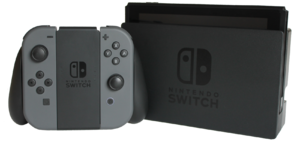
Nintendo Switch
"Nintendo Switch er en spillekonsol udviklet af Nintendo. Konsollen var kendt under kodenavnet NX frem til afsløringen den 20. oktober 2016, og blev lanceret internationalt den 3. marts 2017. Nintendo betragter Switch som en ""hybrid""-konsol: Den er primært designet som en hjemmekonsol, hvor hovedenheden placeres i en dockingstation for at oprette forbindelse til et fjernsyn. Alternativt kan den fjernes fra dockingstationen og bruges på samme måde som en tablet-computer via dens LCD touchscreen eller placeres i en stand-alone tabletop tilstand, synlig for flere spillere.